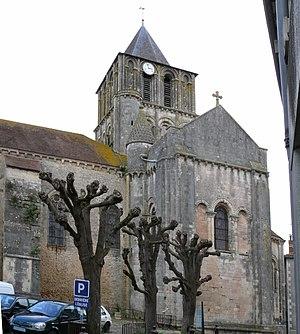
Certains édifices religieux, tels que des églises de petites communes, possèdent une ou des horloges installées non au centre de leur clocher, mais sur son bord. Les raisons semblent en avoir été d'ordre technique ou économique.